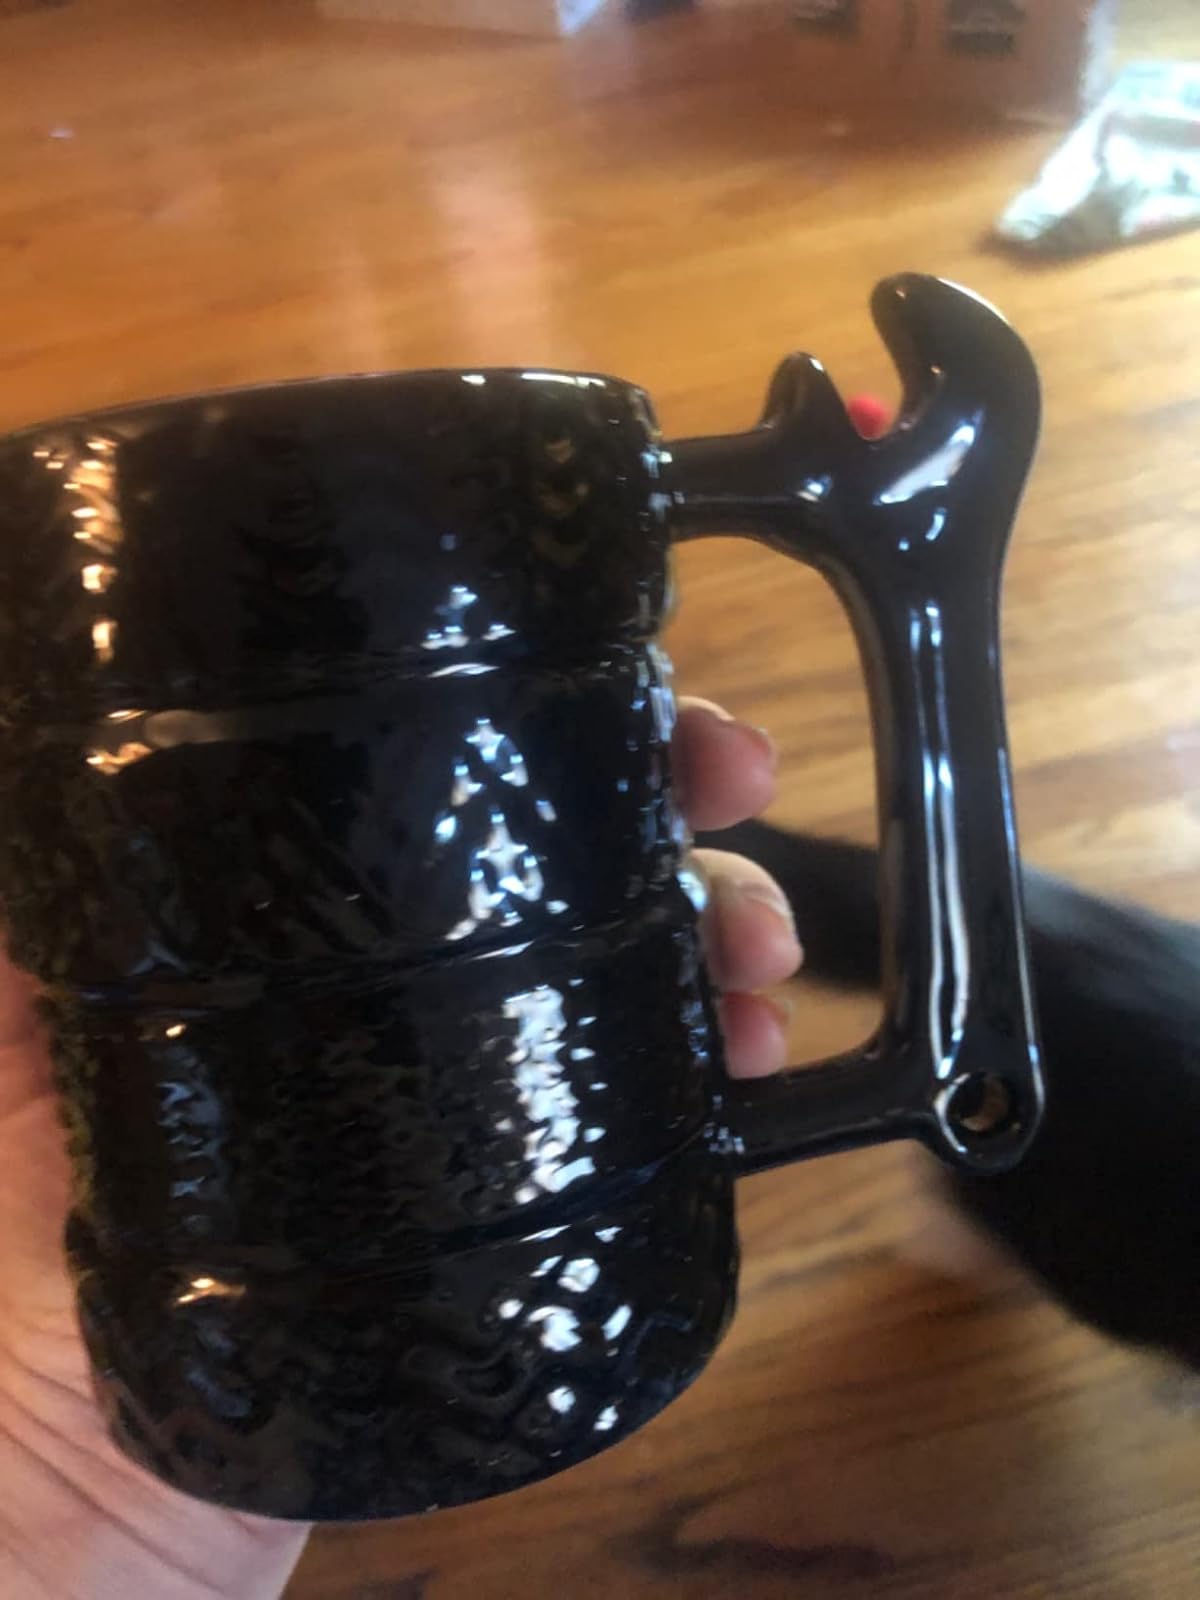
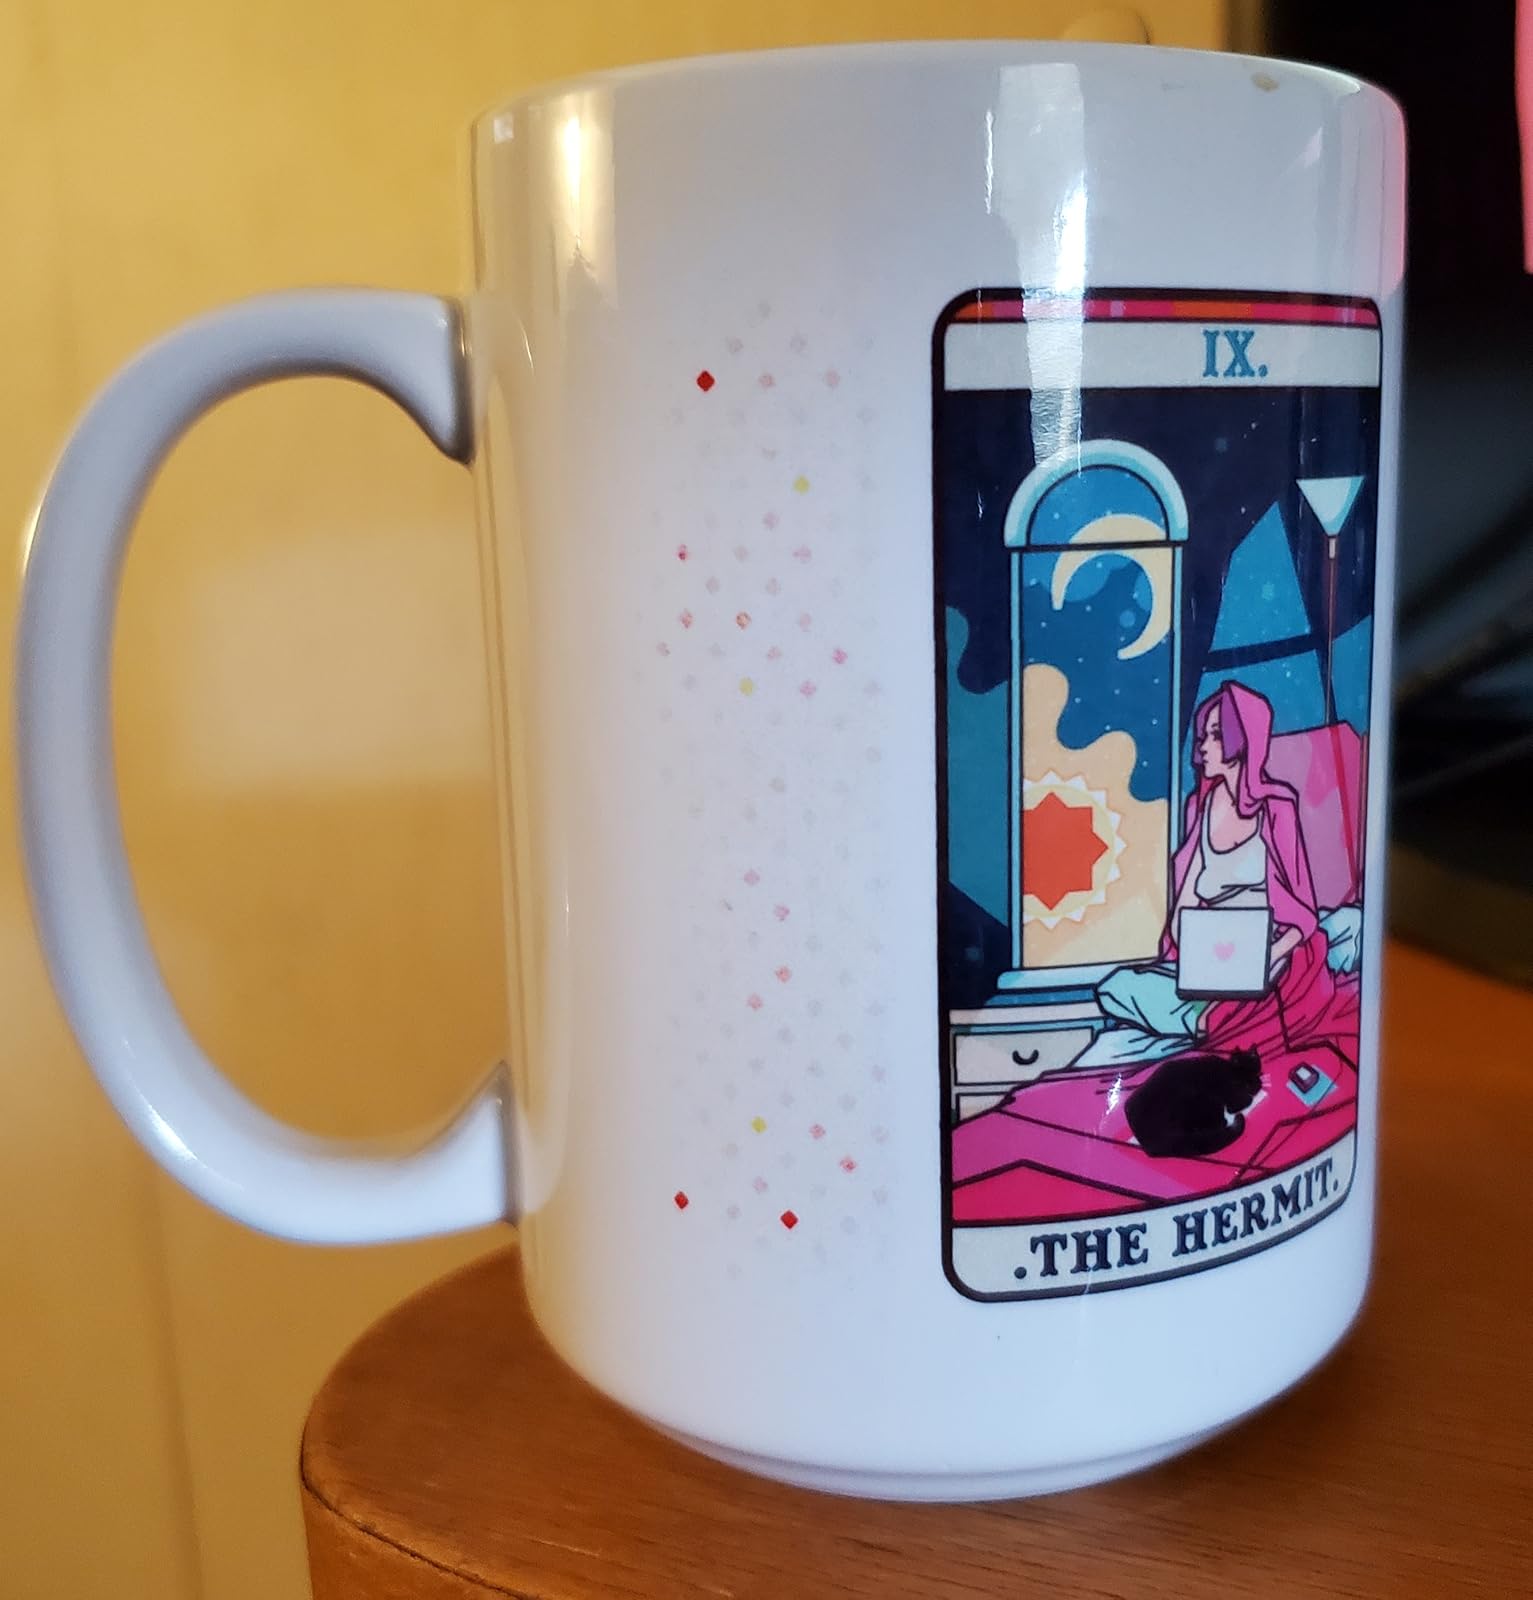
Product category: items_mug
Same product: no